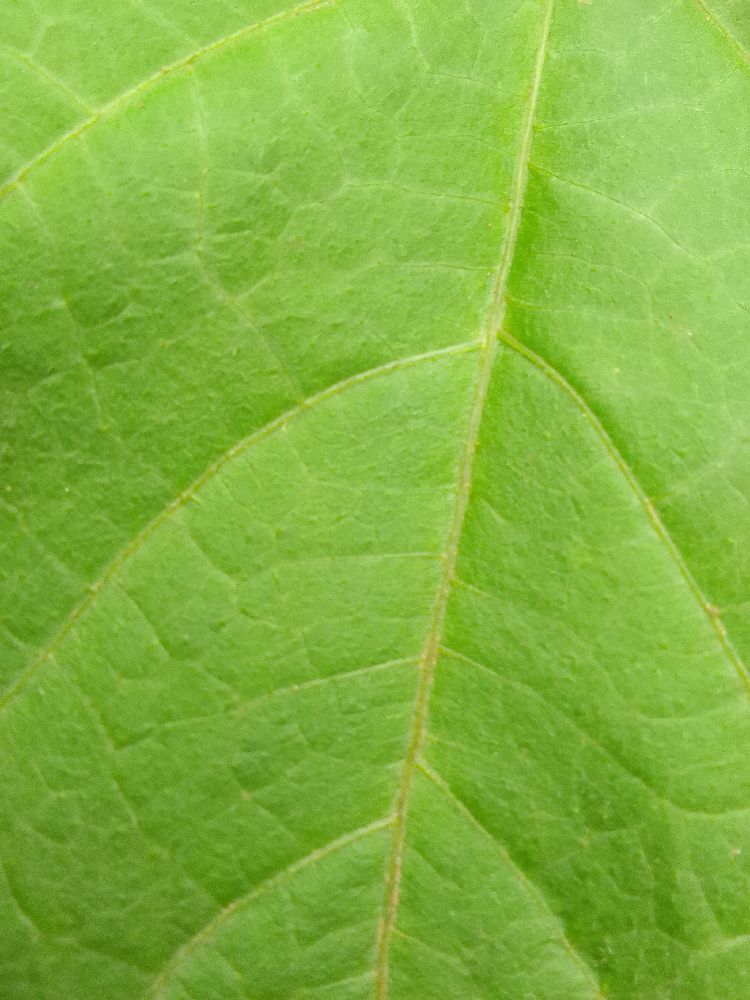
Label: healthy